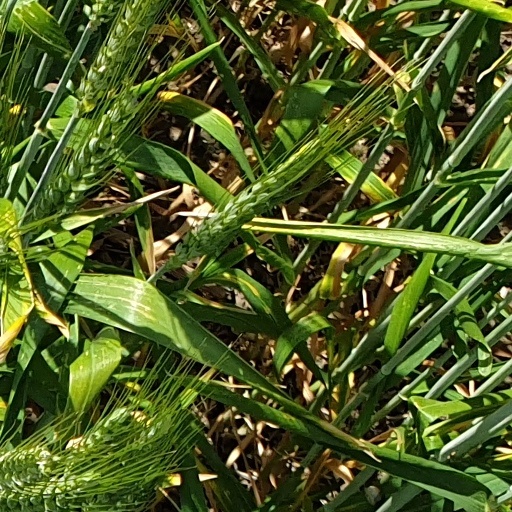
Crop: wheat